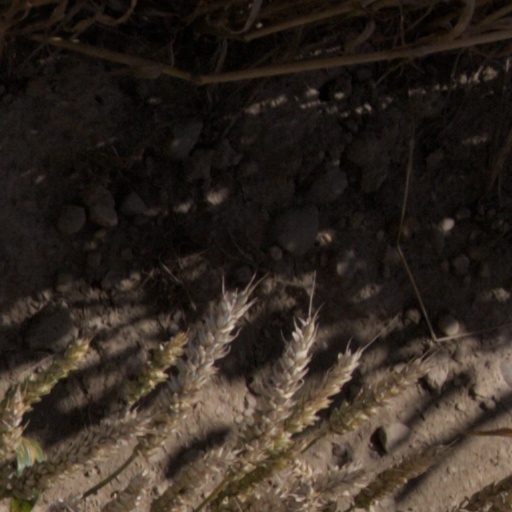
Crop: wheat